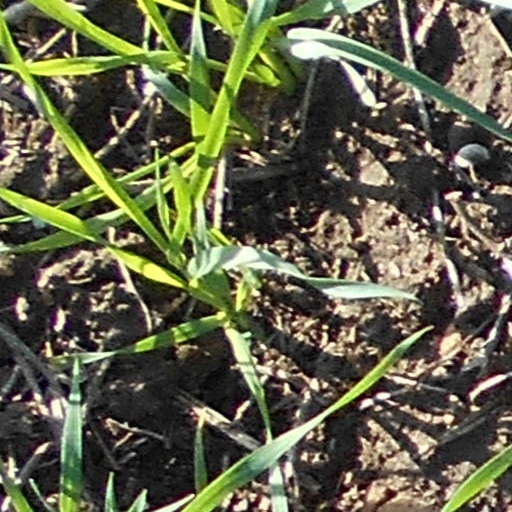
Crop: wheat